Ingleton branch line

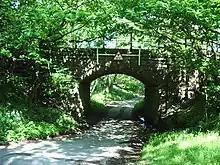
Railway bridge over Jordan Lane

The line was opened to passengers on 16 September 1861, by which time the LNWR had taken control of the L&CR, and its rival the MR had taken over the NWR, which still owned the line beyond Ingleton. The rival companies could not come to agreement over the sharing of the Midland station at Ingleton, and so the L&CR built its own station at Ingleton, the two stations being at opposite ends of the Ingleton Viaduct. In the early days of the line, through passengers had to walk nearly a mile (1½ km) between the two Ingleton stations, descending into the valley below and climbing up the other side, where they often had a long wait as the companies did not cooperate over timetabling either. Soon after, the MR agreed to allow LNWR trains to terminate at the Midland station, but both Ingleton stations remained open and connections were not timetabled. Ingleton (LNWR) station was closed in 1917 but it was not until the 1923 "grouping" of the LNWR and MR into the London, Midland and Scottish Railway that the division at Ingleton was removed, and the whole route from Clapham to Tebay was operated with through trains.